Dante Boon

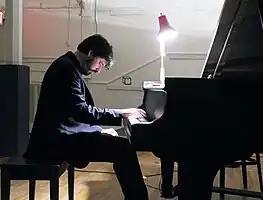

Dante Boon (born 1973) is a Dutch composer and pianist. A member of the Wandelweiser composers collective, he is perhaps best known as an interpreter of experimental piano music. His own music has been performed internationally to wide acclaim.